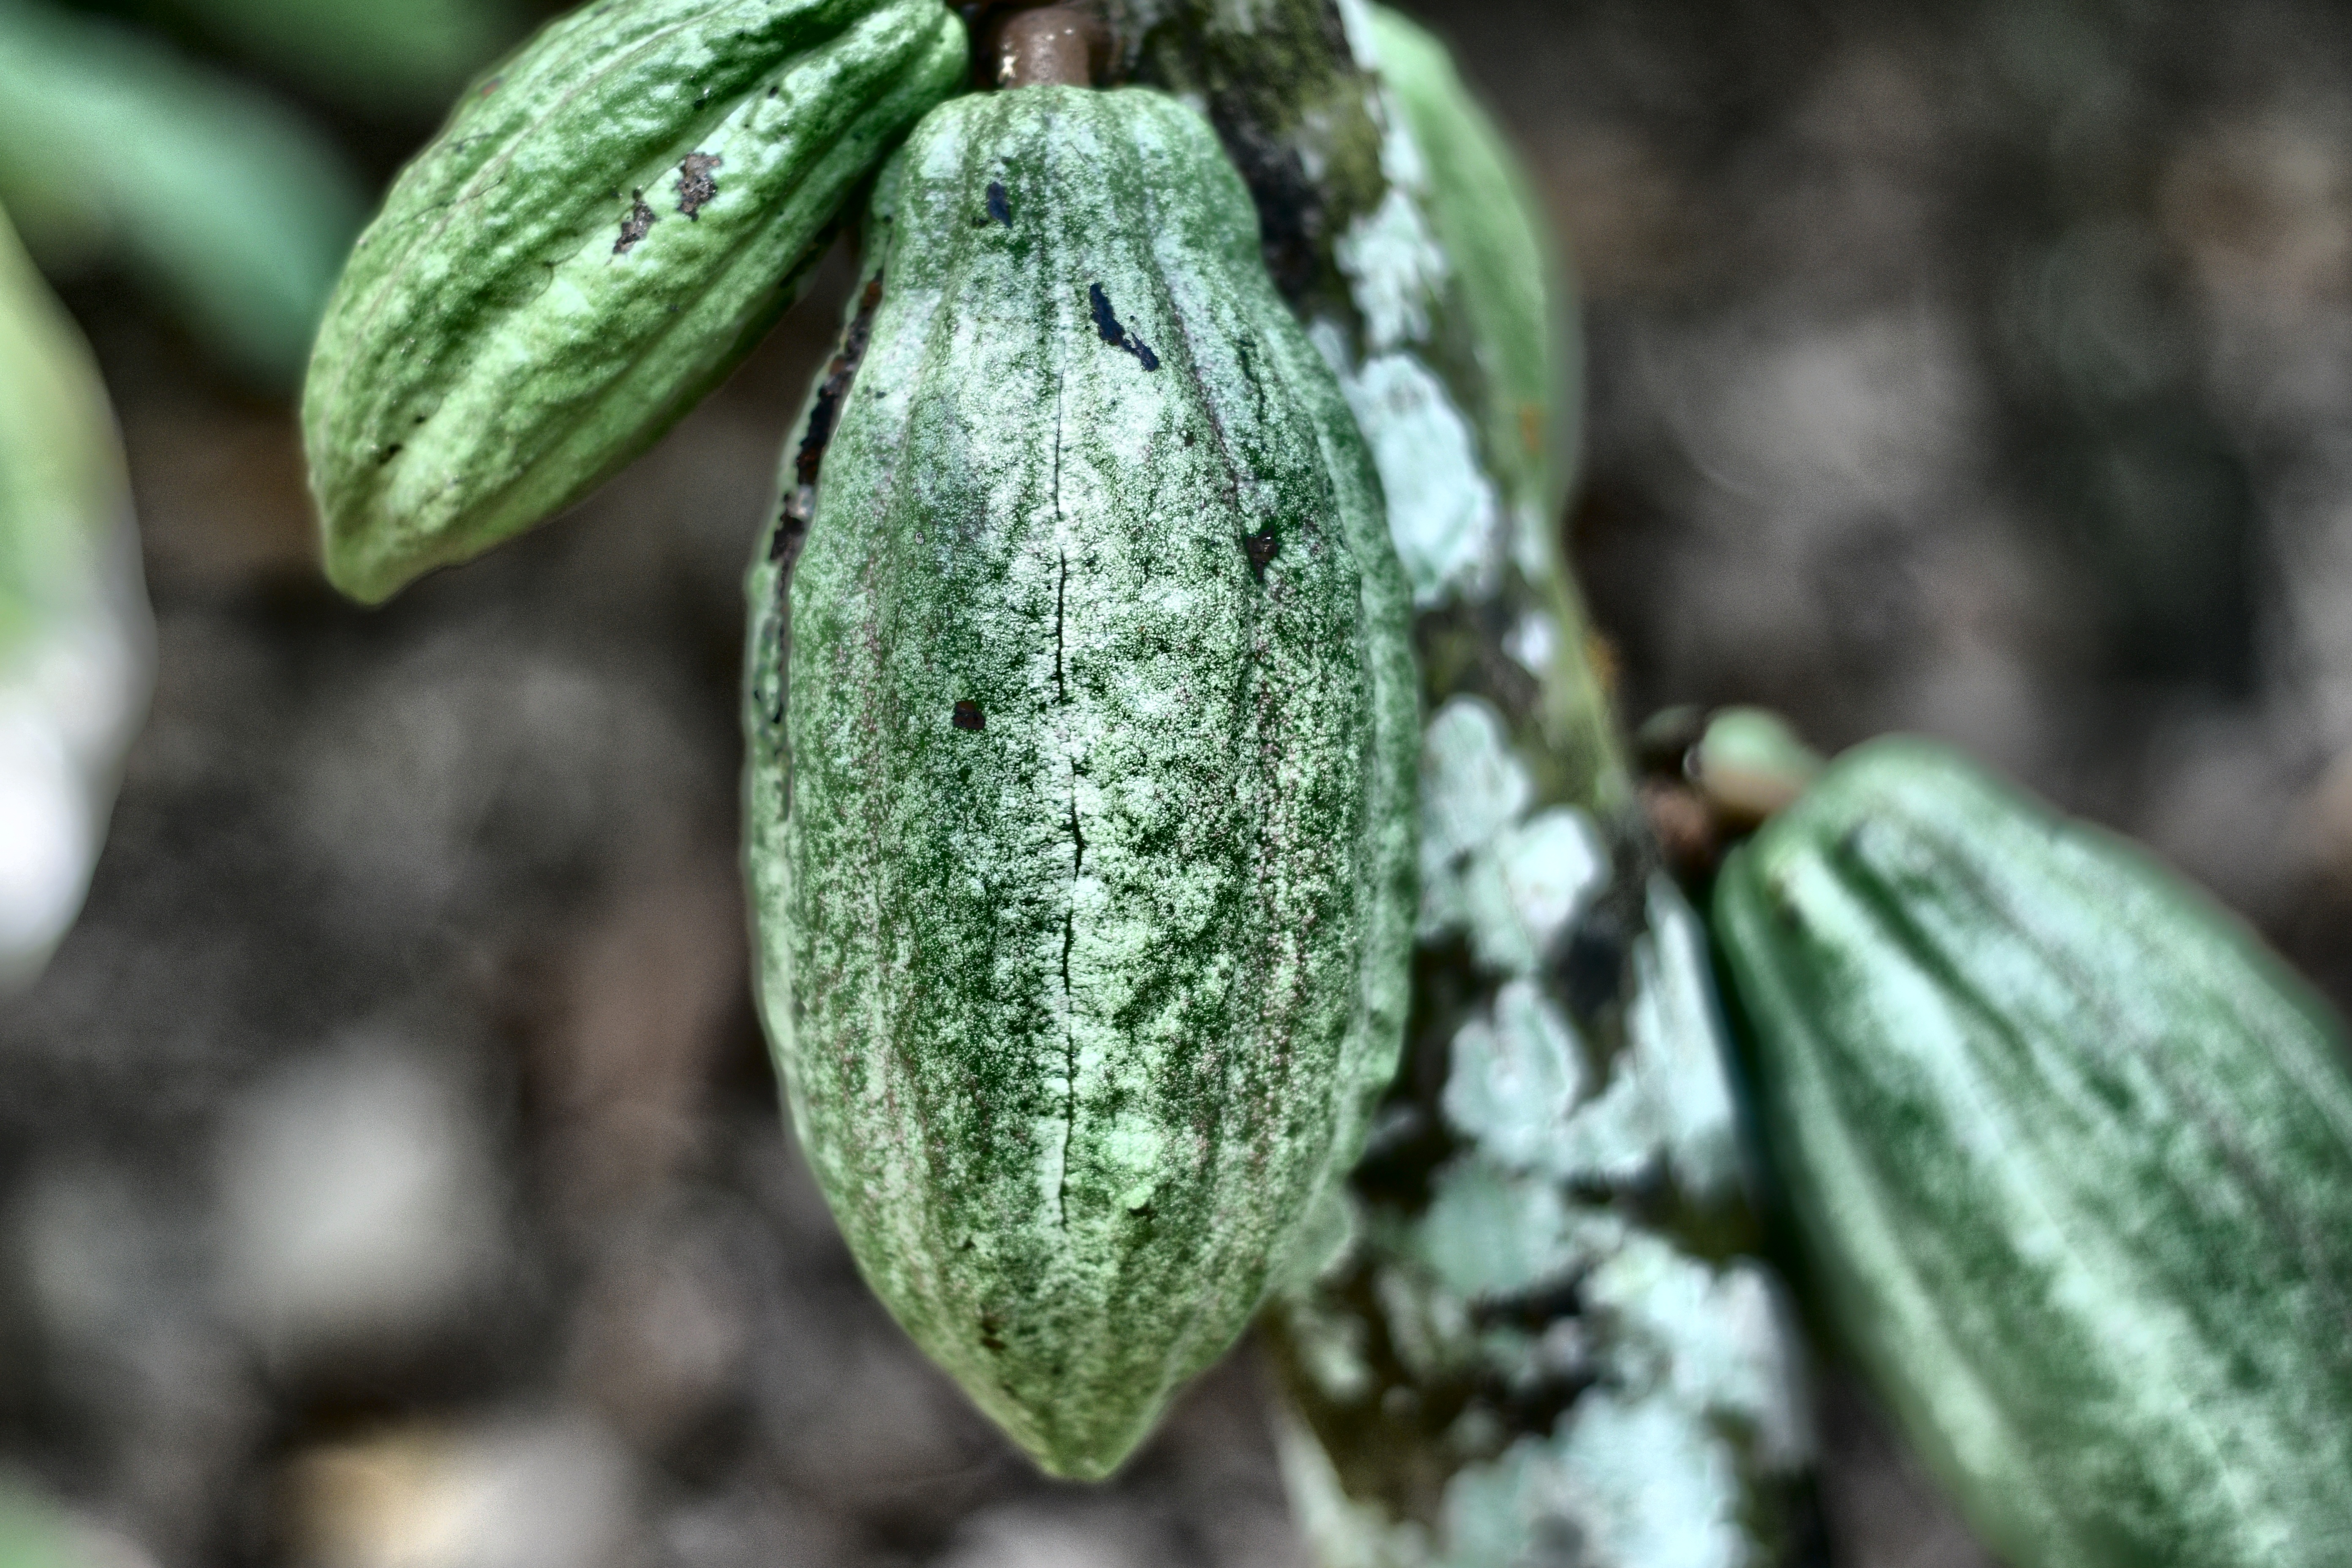
Maturity: unmature
Variety: Amelonado